List of Fleet Air Arm groups

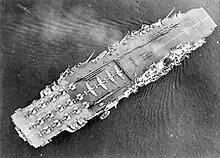
HMS "Implacable" of the British Pacific Fleet. The carrier's aircraft (twenty two Supermarine Seafires) line the deck whilst the ships company are stretching along it. Forward is the Ship's Scottish pipe band, the only one of its kind in the Royal Navy.

The squadrons and aircraft wings of the Fleet Air Arm, stationed on Fleet and Light Fleet aircraft carriers, were organized into Air Groups in accordance with United States Navy policy following the conclusion of World War II in Europe. This reorganisation aimed to facilitate operations in the Pacific Theater against Japan in 1945. The structure included complete spare groups for Fleet carriers and half spare groups for Light Fleet carriers.